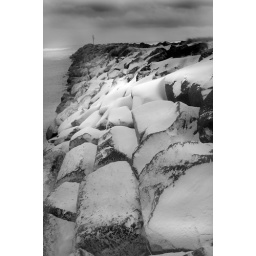
Pier in black and white - after a storm which blew the sand to create a 'winter landscape'